George Jackson Carey

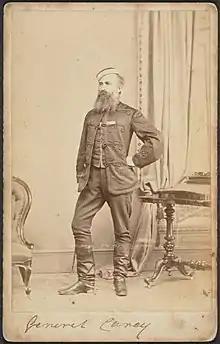
Brigadier General Carey about 1860

Major General George Jackson Carey (5 October 1822 – 12 June 1872) was a British Army officer who achieved high office in the 1860s.